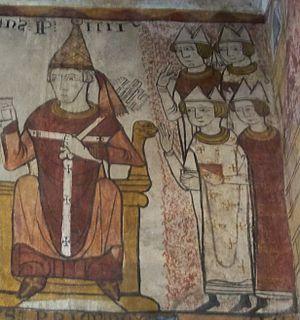
Pape Clément IV (Fresque de la Tour Ferrande à Pernesles Fontaine, Vaucluse, France)
La tour Ferrande, à Pernes-les-Fontaines, est un édifice carré, haut de trois étages, qui a été daté du XIIᵉ siècle. Sa renommée est liée aux fresques du XIIIᵉ siècle qui ornent son troisième étage. Considérées comme les premières fresques militaires en France, elles illustrent l'investiture par le pape de Charles Iᵉʳ, comte de Provence, en tant que roi de Sicile, et les combats qu'il mena en Italie du Sud pour y assurer son trône.
Cet article présente la liste des évêques métropolitains, puis archevêques du diocèse de Narbonne, primats de la Gaule narbonnaise.
Henri de Castille dit le Sénateur, infant de Castille, né le 6 mars 1230 à Burgos et mort le 11 août 1303 à Roa, a exercé de hautes fonctions dans le sultanat hafside de Tunis, les États pontificaux et le royaume de Castille.